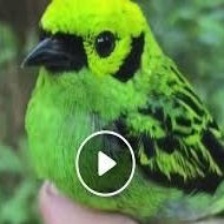
Species: EMERALD TANAGER
Scientific name: TANGARA FLORIDA